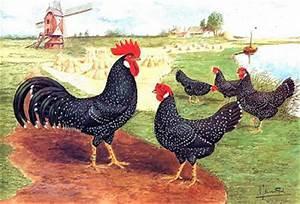
chicken